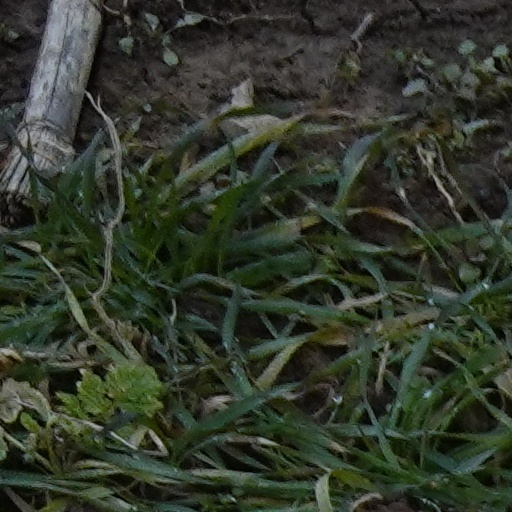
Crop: wheat